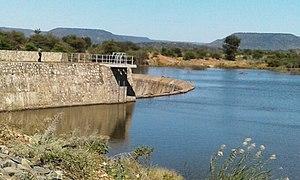
Le secteur de l'énergie au Zimbabwe est un secteur problématique pour le pays. Les principaux problèmes sont que l'utilisation de bois de chauffage entraîne une déforestation, et la capacité de production de l'électricité est trop faible par rapport au niveau de consommation. Environ 60 % de la population n'a pas accès à l'électricité, un chiffre qui monte à 80 % en zone rurale.